RV Rachel Carson (2017)

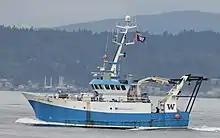
R/V "Rachel Carson" underway in Puget Sound in 2021

In 2015 the University of Washington's School of Oceanography wanted to replace the fifty-year old , but were unable to raise the funds required to design and build a replacement. In December 2016 they found the "Aora" for sale on a yacht-trading website. After an inspection in March 2017, the ship was purchased for $1.07m on 8 August 2017, with the aid of a $1m gift. A programme of maintenance and some modifications at the MacDuff yard were completed in October, and the "Rachel Carson" was transported by ship from Rotterdam to West Palm Beach, Florida by early November. She was then transported to the University of Washington, arriving on 28 December. After further preparations and modifications the ship entered service on 7 April 2018, with a five-day cruise in Puget Sound to collect samples for monitoring by the Washington Ocean Acidification Center. She was accepted as a UNOLS vessel in the U.S. Academic Research Fleet on 24 July.